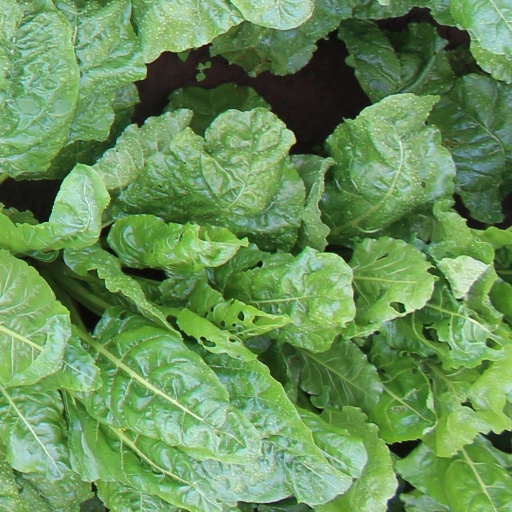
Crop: sugar beet